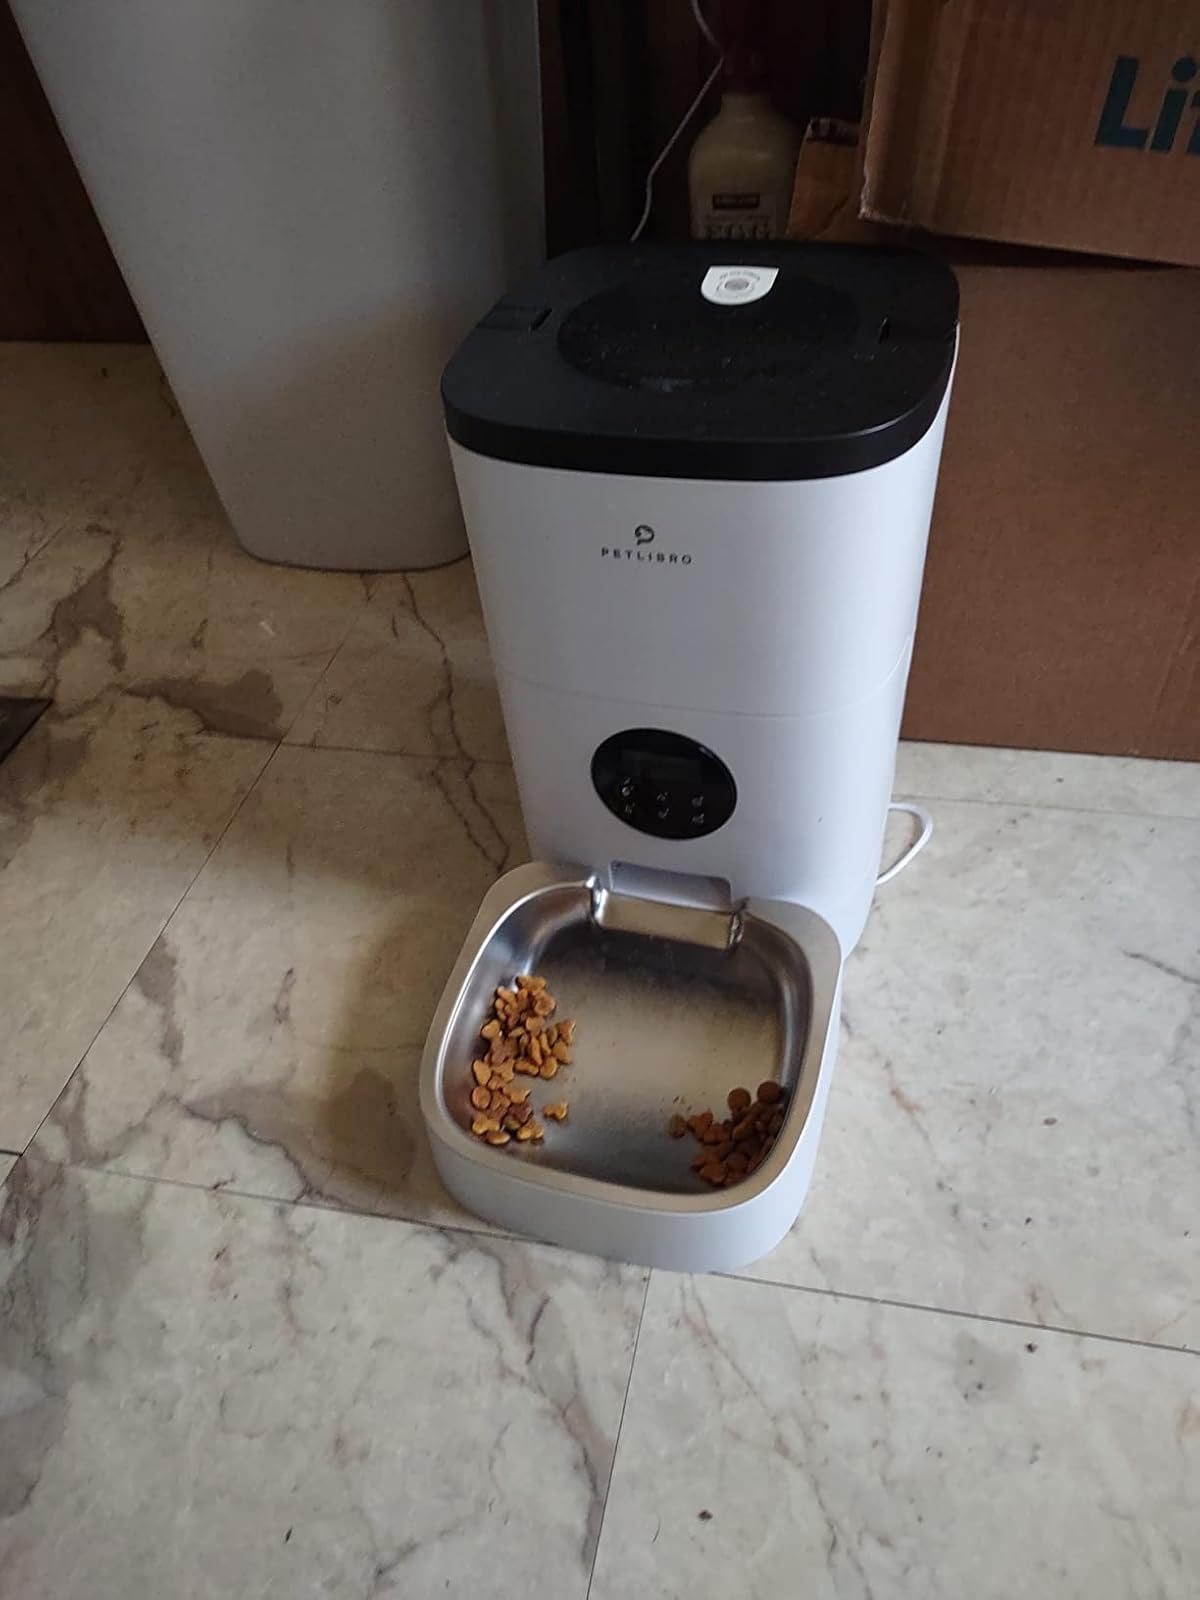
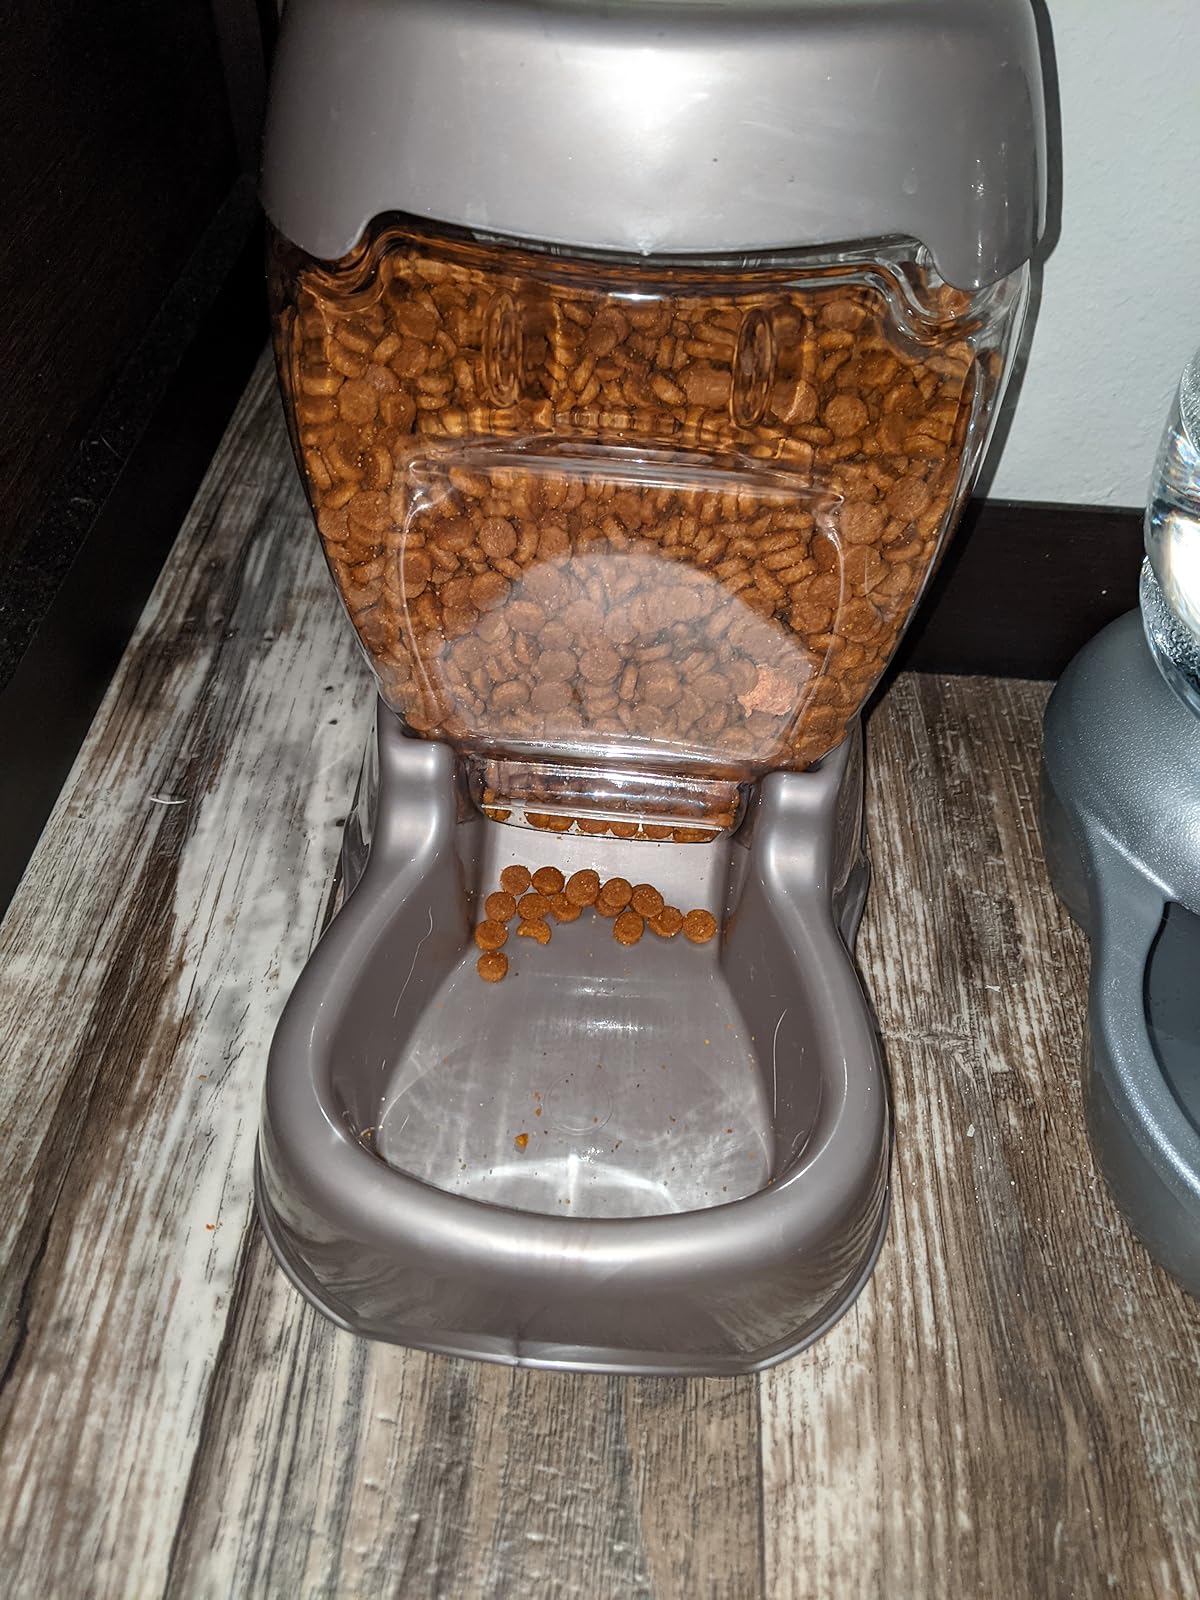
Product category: items_feeder
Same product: no